Benjamin Disraeli

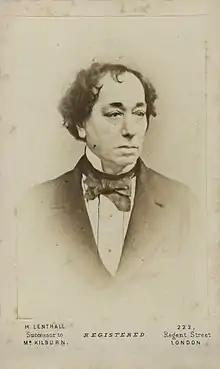
Disraeli circa 1870

Disraeli led a toothless Opposition in the Commons—seeing no way of unseating Palmerston, Derby privately agreed not to seek the government's defeat. Disraeli kept himself informed on foreign affairs, and on what was going on in cabinet, thanks to a source within it. When the American Civil War began in 1861, Disraeli said little publicly, but like most Englishmen expected the South to win. Less reticent were Palmerston, Gladstone, and Russell, whose statements in support of the South contributed to years of hard feelings in the United States. In 1862, Disraeli met Prussian Count Otto von Bismarck and said of him, "be careful about that man, he means what he says".